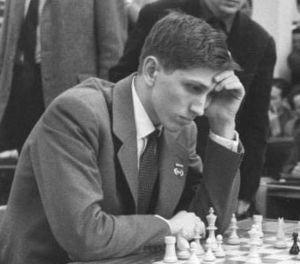
INTJ est une abréviation utilisée dans le cadre du Myers Briggs Type Indicator au sujet de l'un des 16 types psychologiques du test. Il est l'un des quatre types appartenant au tempérament Rationnel.